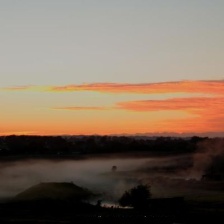
Cloud type: Altostratus